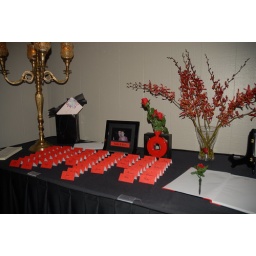
Guest sign in table